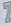
Number: 7